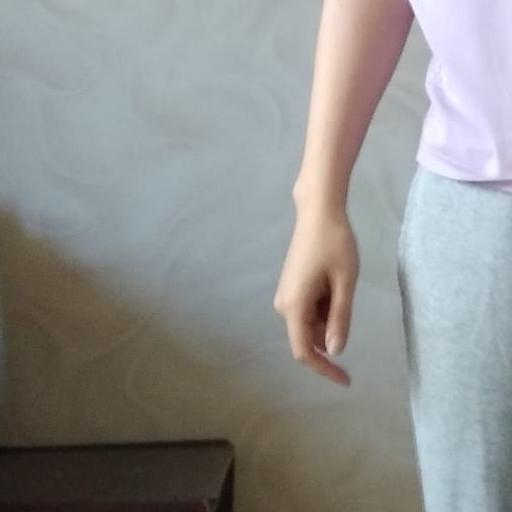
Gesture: no_gesture